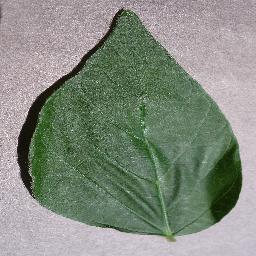
Label: Soybean___healthy